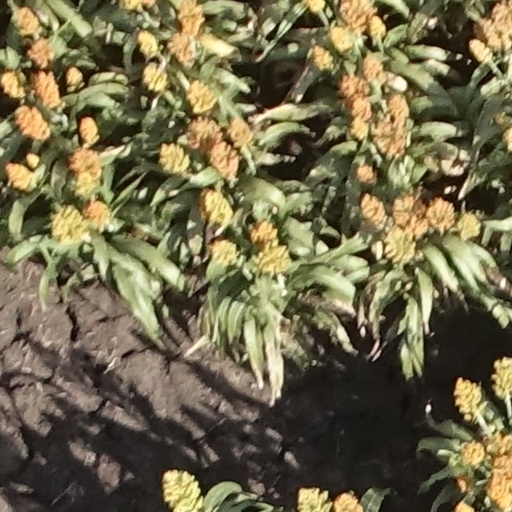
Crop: sorghum